Philippe Etchebest

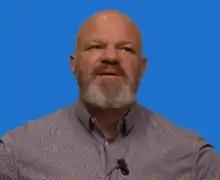
Philippe Etchebest in 2018

Philippe Etchebest (born 2 December 1966) is a French chef. He was awarded two Michelin stars at the Hostellerie de Plaisance in Saint-Émilion, France. He appears on French television in "Top Chef", "Objectif Top Chef" and "Cauchemar en cuisine", the French-language version of Gordon Ramsay's "Kitchen Nightmares".